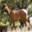
Label: deer